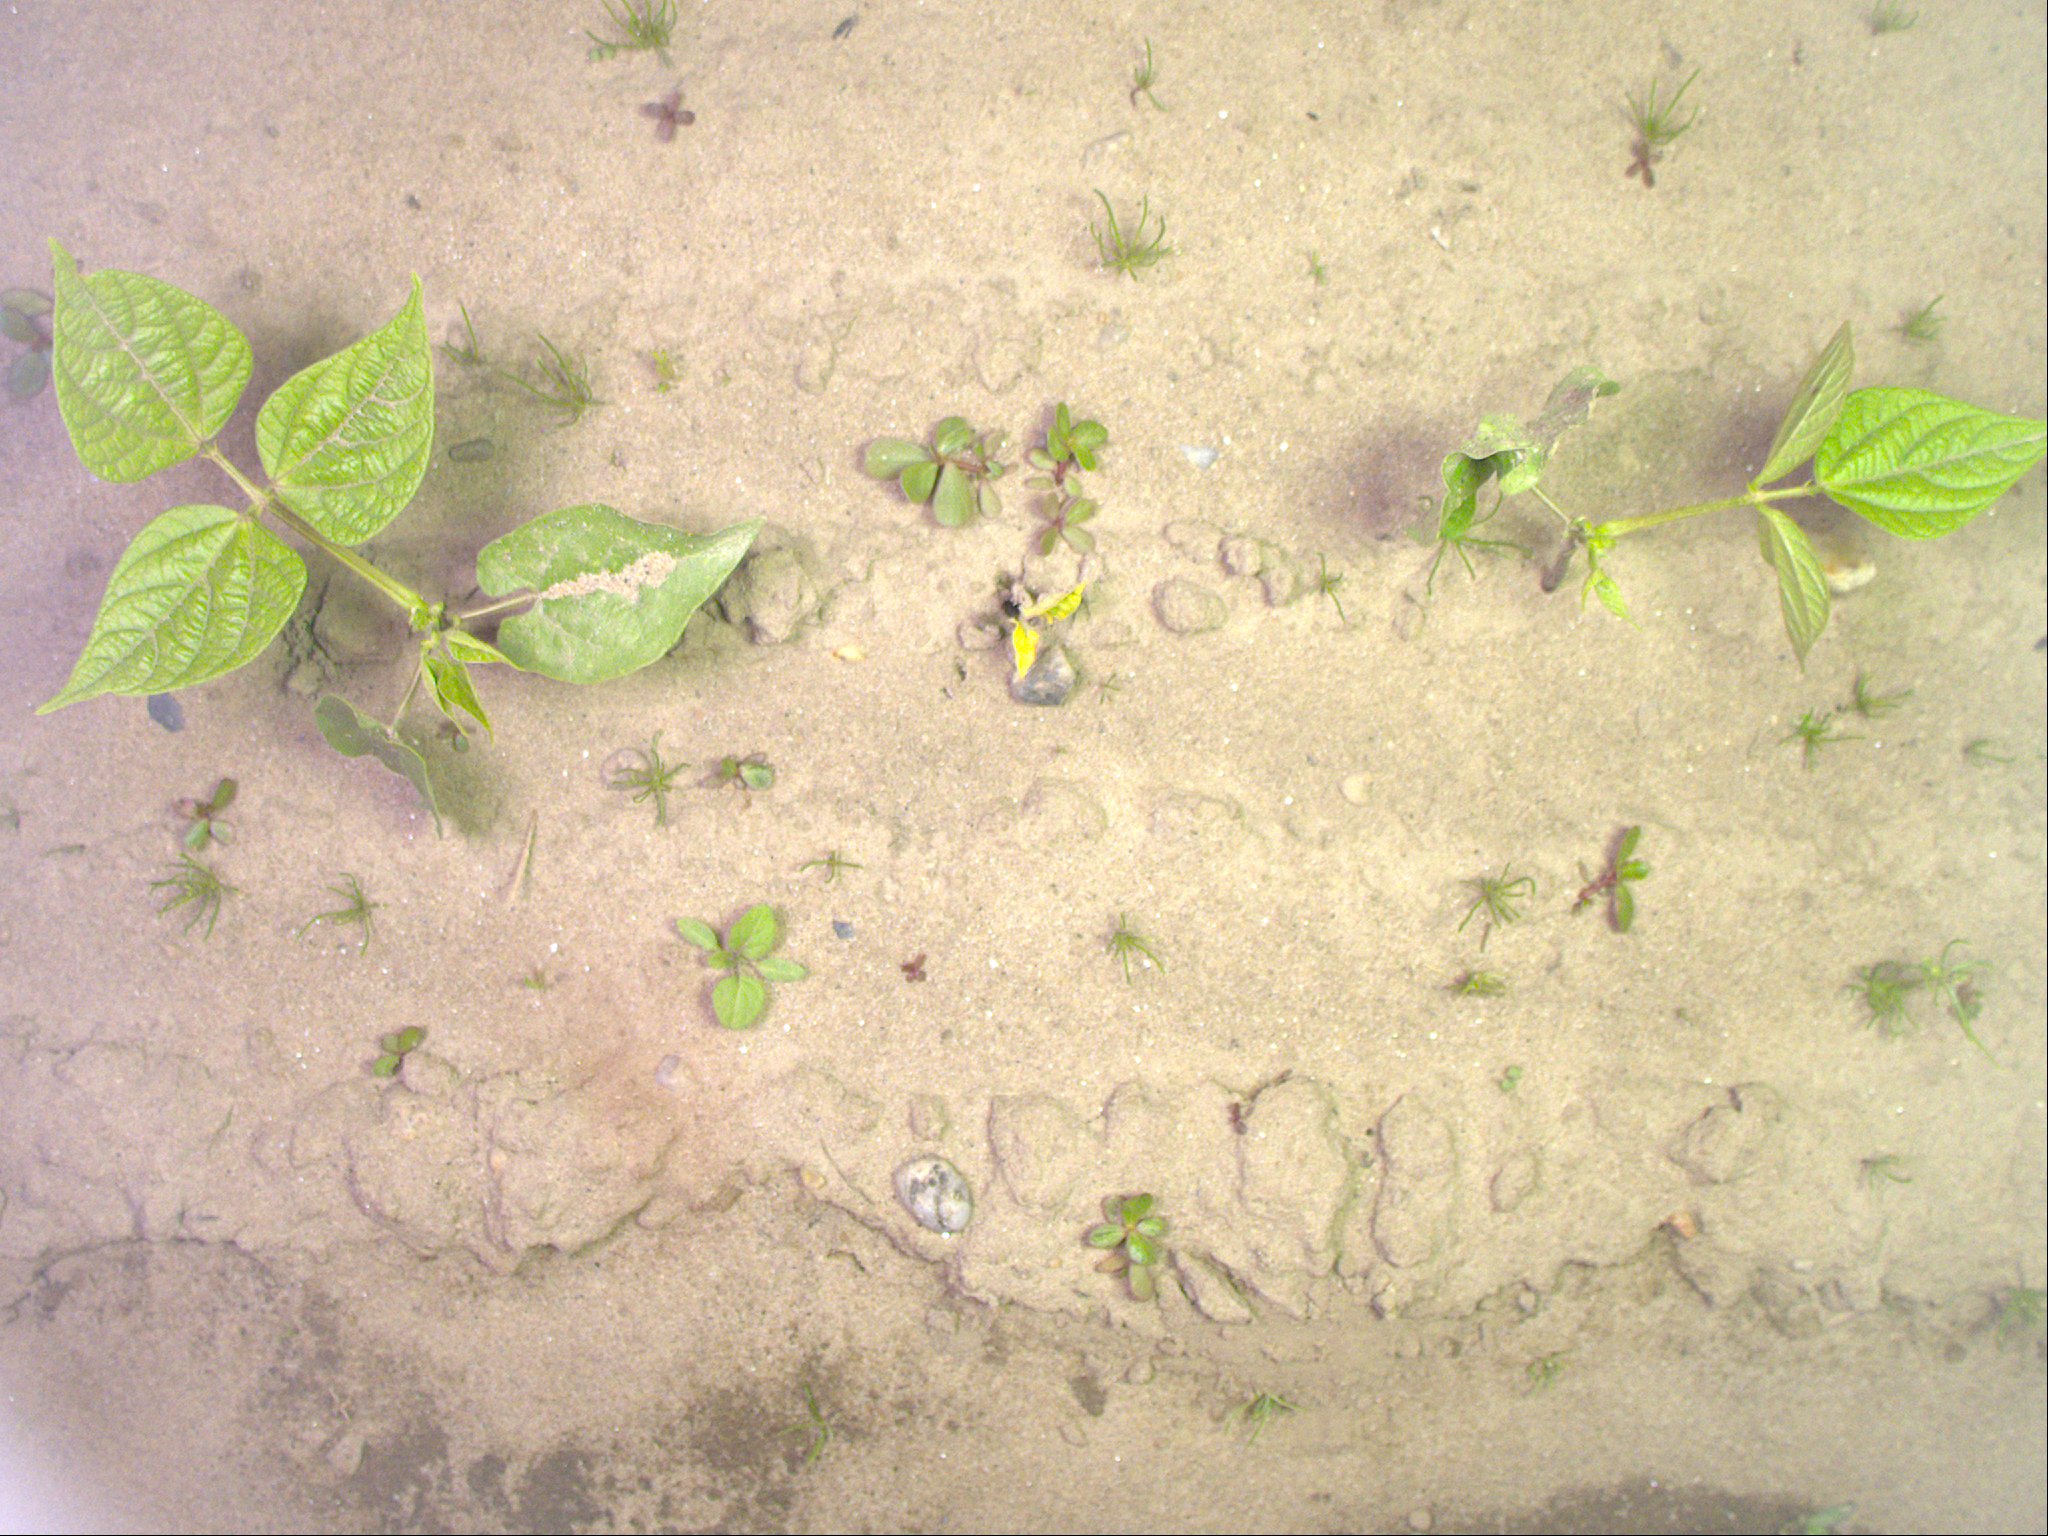
Crop: bean
Objects: bean, stem_bean, bean, stem_bean